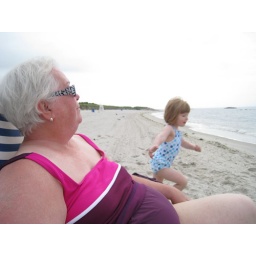
Larkin spent much of her time running literal circles around our beach chairs. -J